Electronic tuner

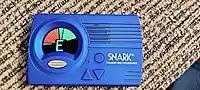
Guitar tuner showing that the "E" string is too sharp and needs to be tuned down

In music, an electronic tuner is a device that detects and displays the pitch of musical notes played on a musical instrument. "Pitch" is the perceived fundamental frequency of a musical note, which is typically measured in hertz. Simple tuners indicate—typically with an analog needle or dial, LEDs, or an LCD screen—whether a pitch is lower, higher, or equal to the desired pitch. Since the early 2010s, software applications can turn a smartphone, tablet, or personal computer into a tuner. More complex and expensive tuners indicate pitch more precisely. Tuners vary in size from units that fit in a pocket to 19" rack-mount units. Instrument technicians and piano tuners typically use more expensive, accurate tuners.